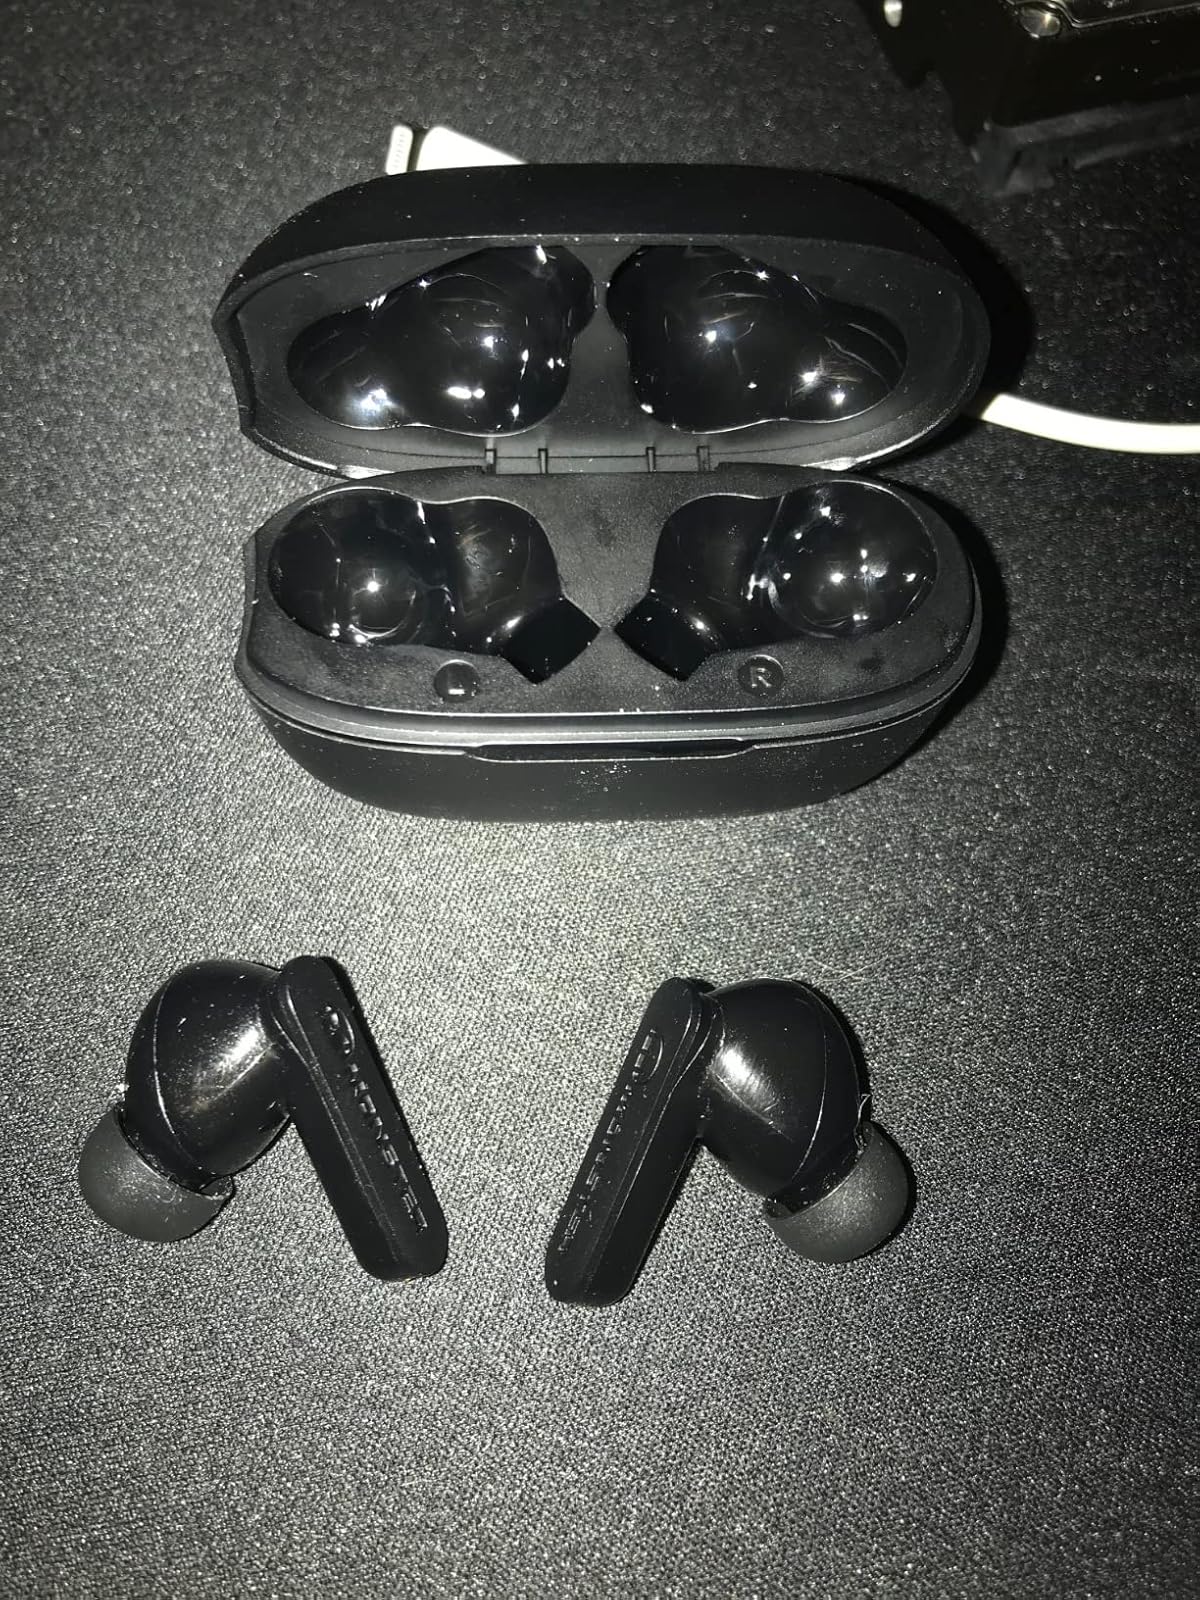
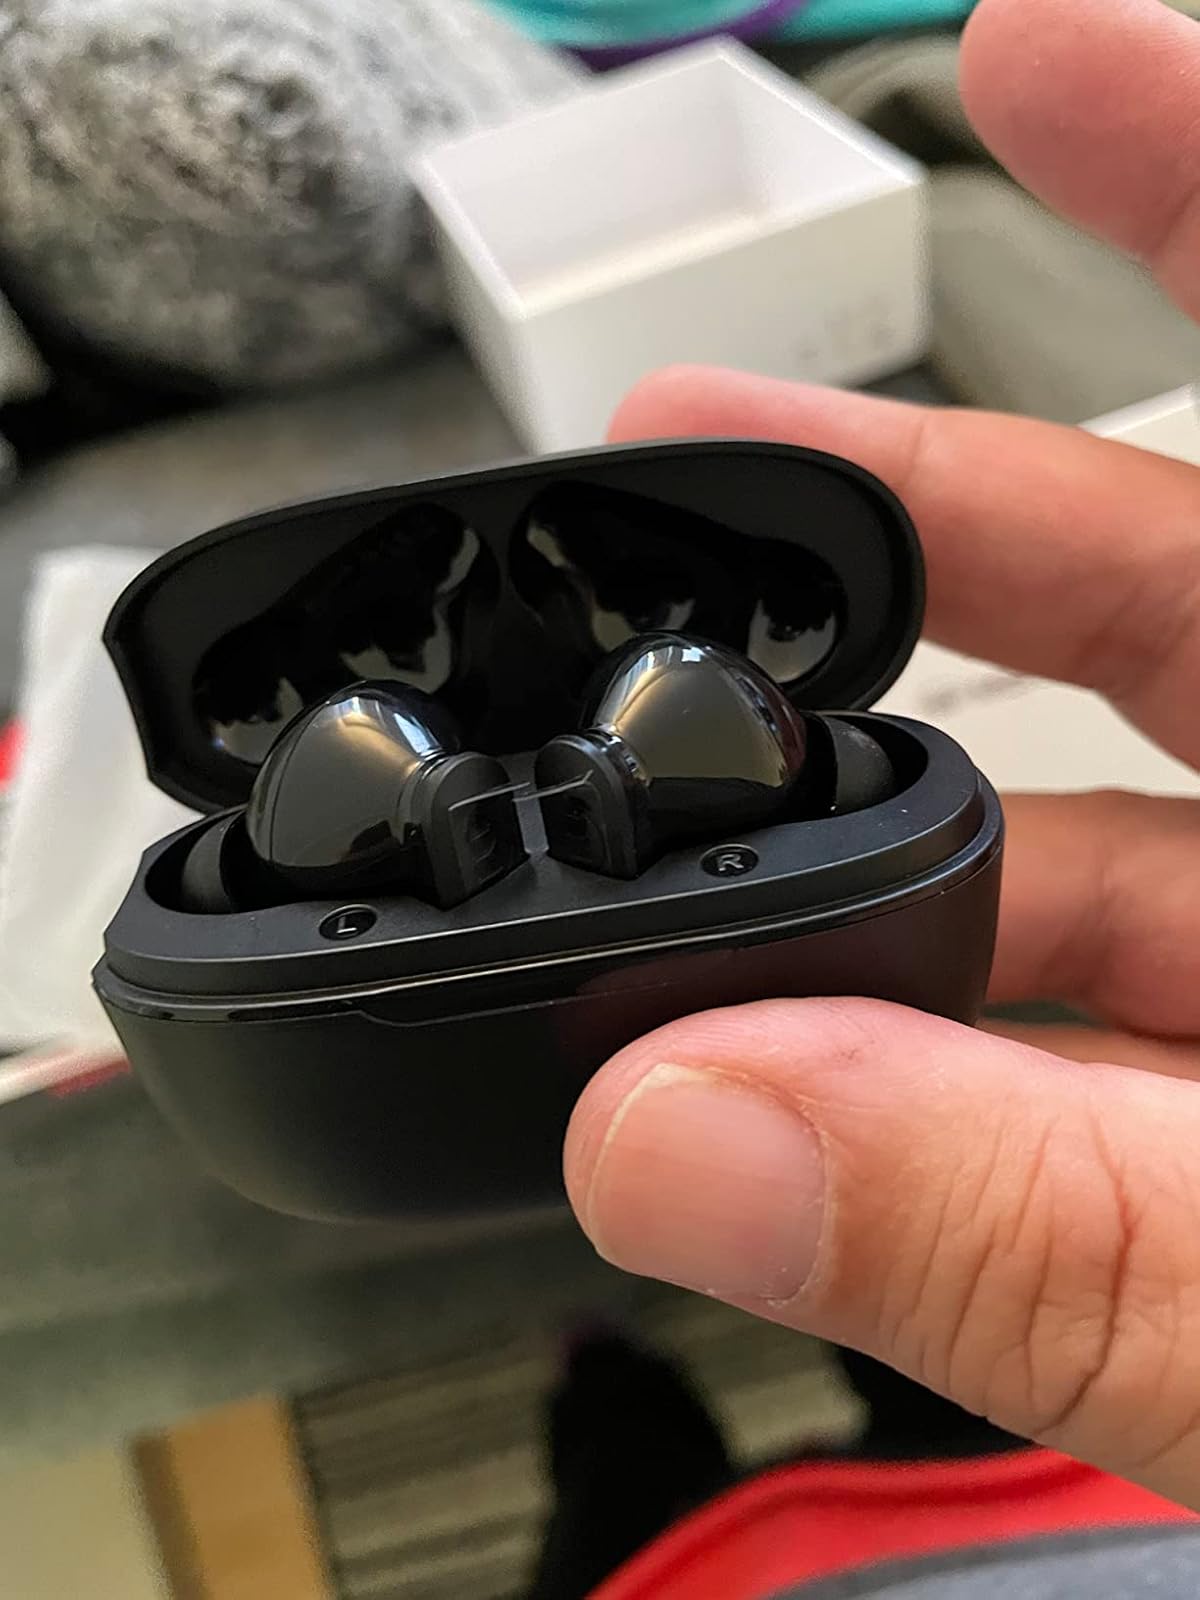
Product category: earbuds
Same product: yes